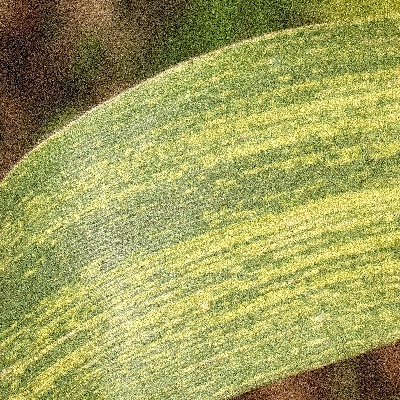
Label: Corn_(Maize)___Maize_Streak_Virus